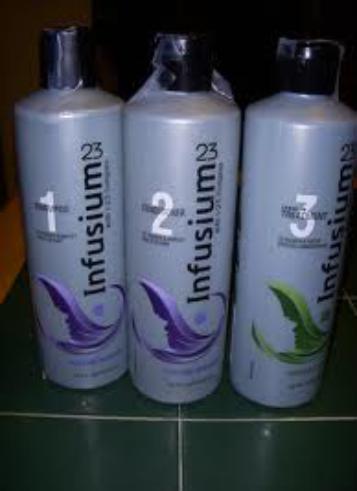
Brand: Infusium 23
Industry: Necessities